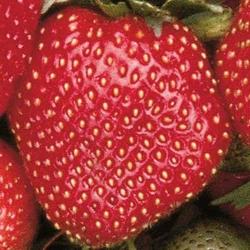
Label: Strawberry